Pim Fortuyn List

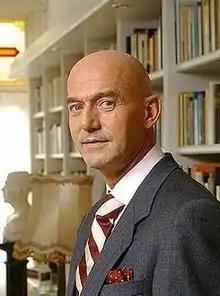
Founder and Leader Pim Fortuyn on 4 May 2002.

Fortuyn founded Pim Fortuyn List (LPF) on 14 February taking several former LN members and candidates with him. He began assembling candidates to stand in the upcoming general election. Fortuyn secured financial backing from several individuals involved in the property development sector and was allocated an office and campaign headquarters in downtown Rotterdam. Within a short time, Fortuyn was able to secure thirty candidates for the election. Mat Herben was appointed as LPF group leader. Second on the party's list was João Varela, originally from Cape Verde whom Fortuyn proposed as immigration minister should he become prime minister. Fortuyn also recruited Jim Janssen van Raaij a former member of the European Parliament for the CDA and one of few on the list with professional political experience. Others included former editor of "Elsevier" Ferry Hoogendijk, ex-drafts champion Harm Wiersma, civil servant Joost Eerdmans, Surinamese broadcaster Philomena Bijlhout, counter-terrorism officer André Peperkoorn, spokesman for farmers Wien van den Brink and spokeswoman for the Central Bureau of Food Trade Winny de Jong. The party's candidates were unveiled by Fortuyn at a press conference in March 2002.